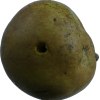
Label: pear